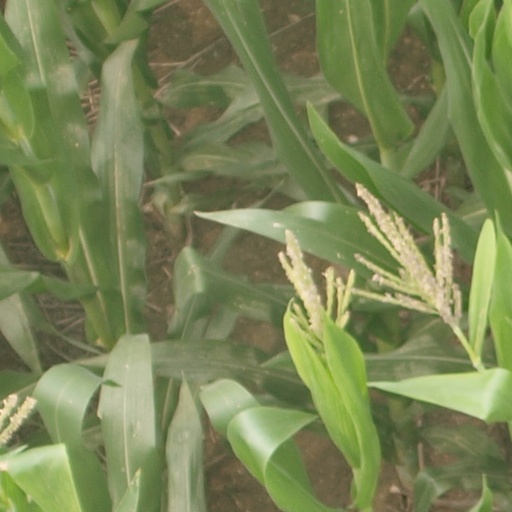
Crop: maize; corn